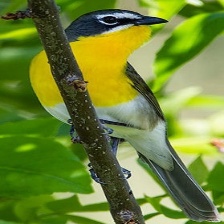
Species: YELLOW BREASTED CHAT
Scientific name: ICTERIA VIRENS